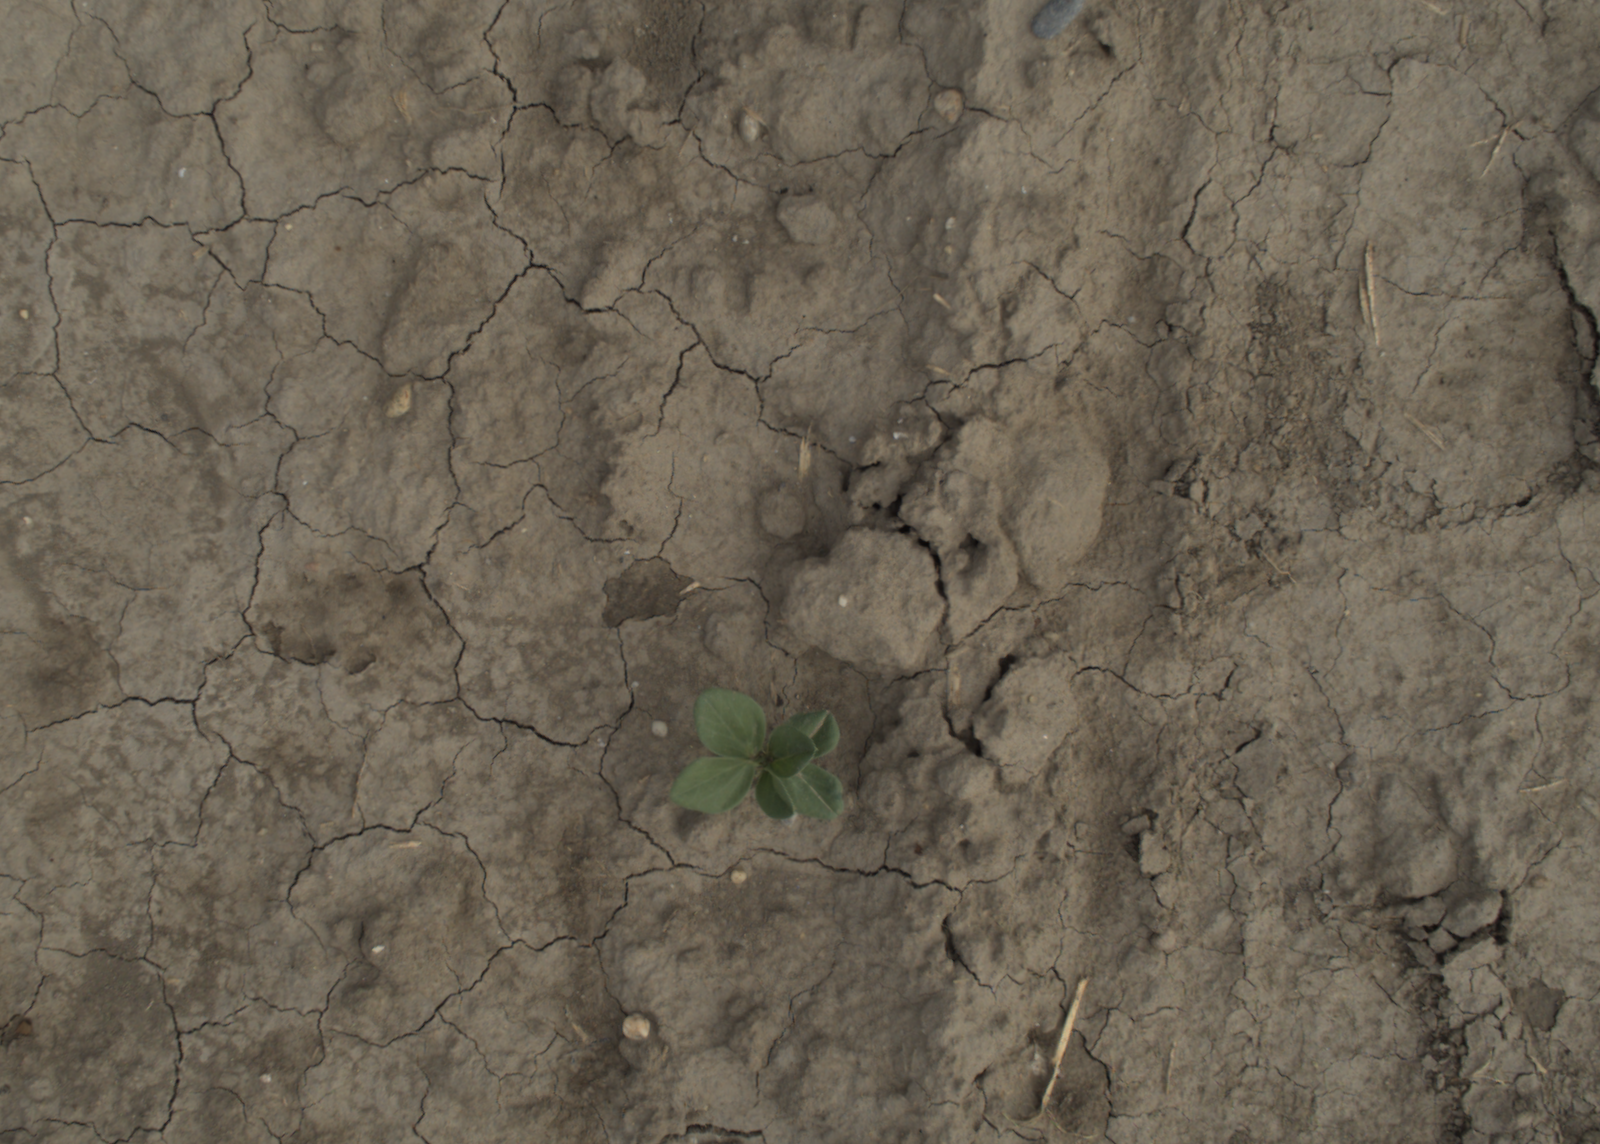
Capture date: 21.09.2021 10:50:20
Weather: mixed
Wind: light
Seeding date: 02.09.2021
Plant canopy height (mm): 962